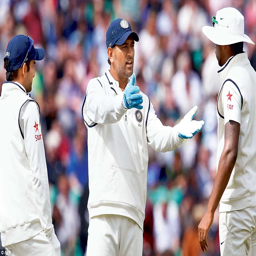
the performance proves ethnicity in fiction had no intention of standing up when the going got tough .